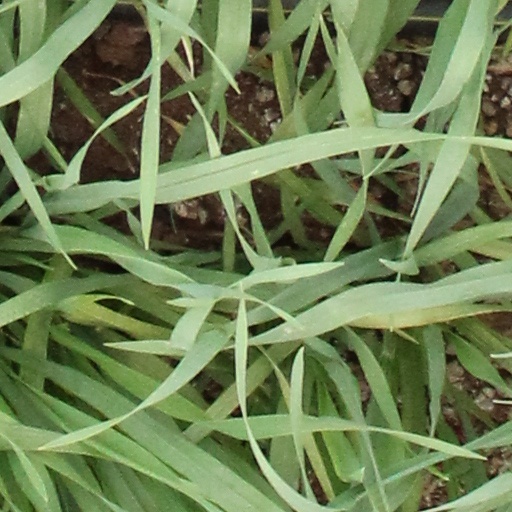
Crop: wheat